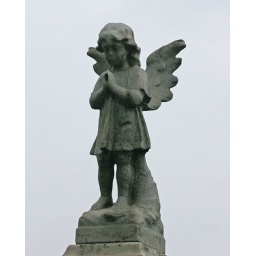
taken from the window of my car on a rainy august day.....&amp;quot;Christ our Redeemer Cemetery&amp;quot; in 'Pgh, Pa.